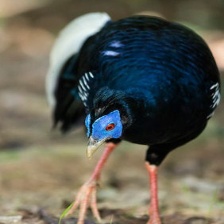
Species: CRESTED FIREBACK
Scientific name: LOPHURA IGNITA